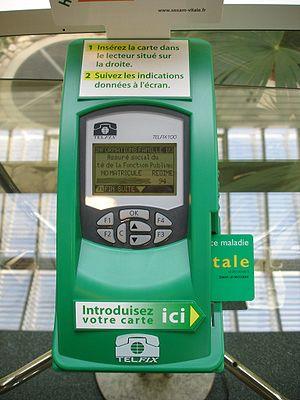
france, terminal de mise à jour des cartes vitales
La carte Vitale est la carte d'assurance maladie de l'assurance maladie en France. Conçue par le groupement d'intérêt économique SESAM-Vitale et son équipe de télétransmission/dématérialisation travaillant sur la norme B2, c’est une carte à puce au format carte de crédit permettant de justifier les droits du titulaire de la carte à la couverture par un organisme de sécurité sociale des dépenses de santé en France. Cette carte, identique pour tous les régimes obligatoires d'assurance maladie, est utilisable seulement en France. Elle est complémentaire de la carte européenne d'assurance maladie qui ne peut pas servir sur le territoire national.